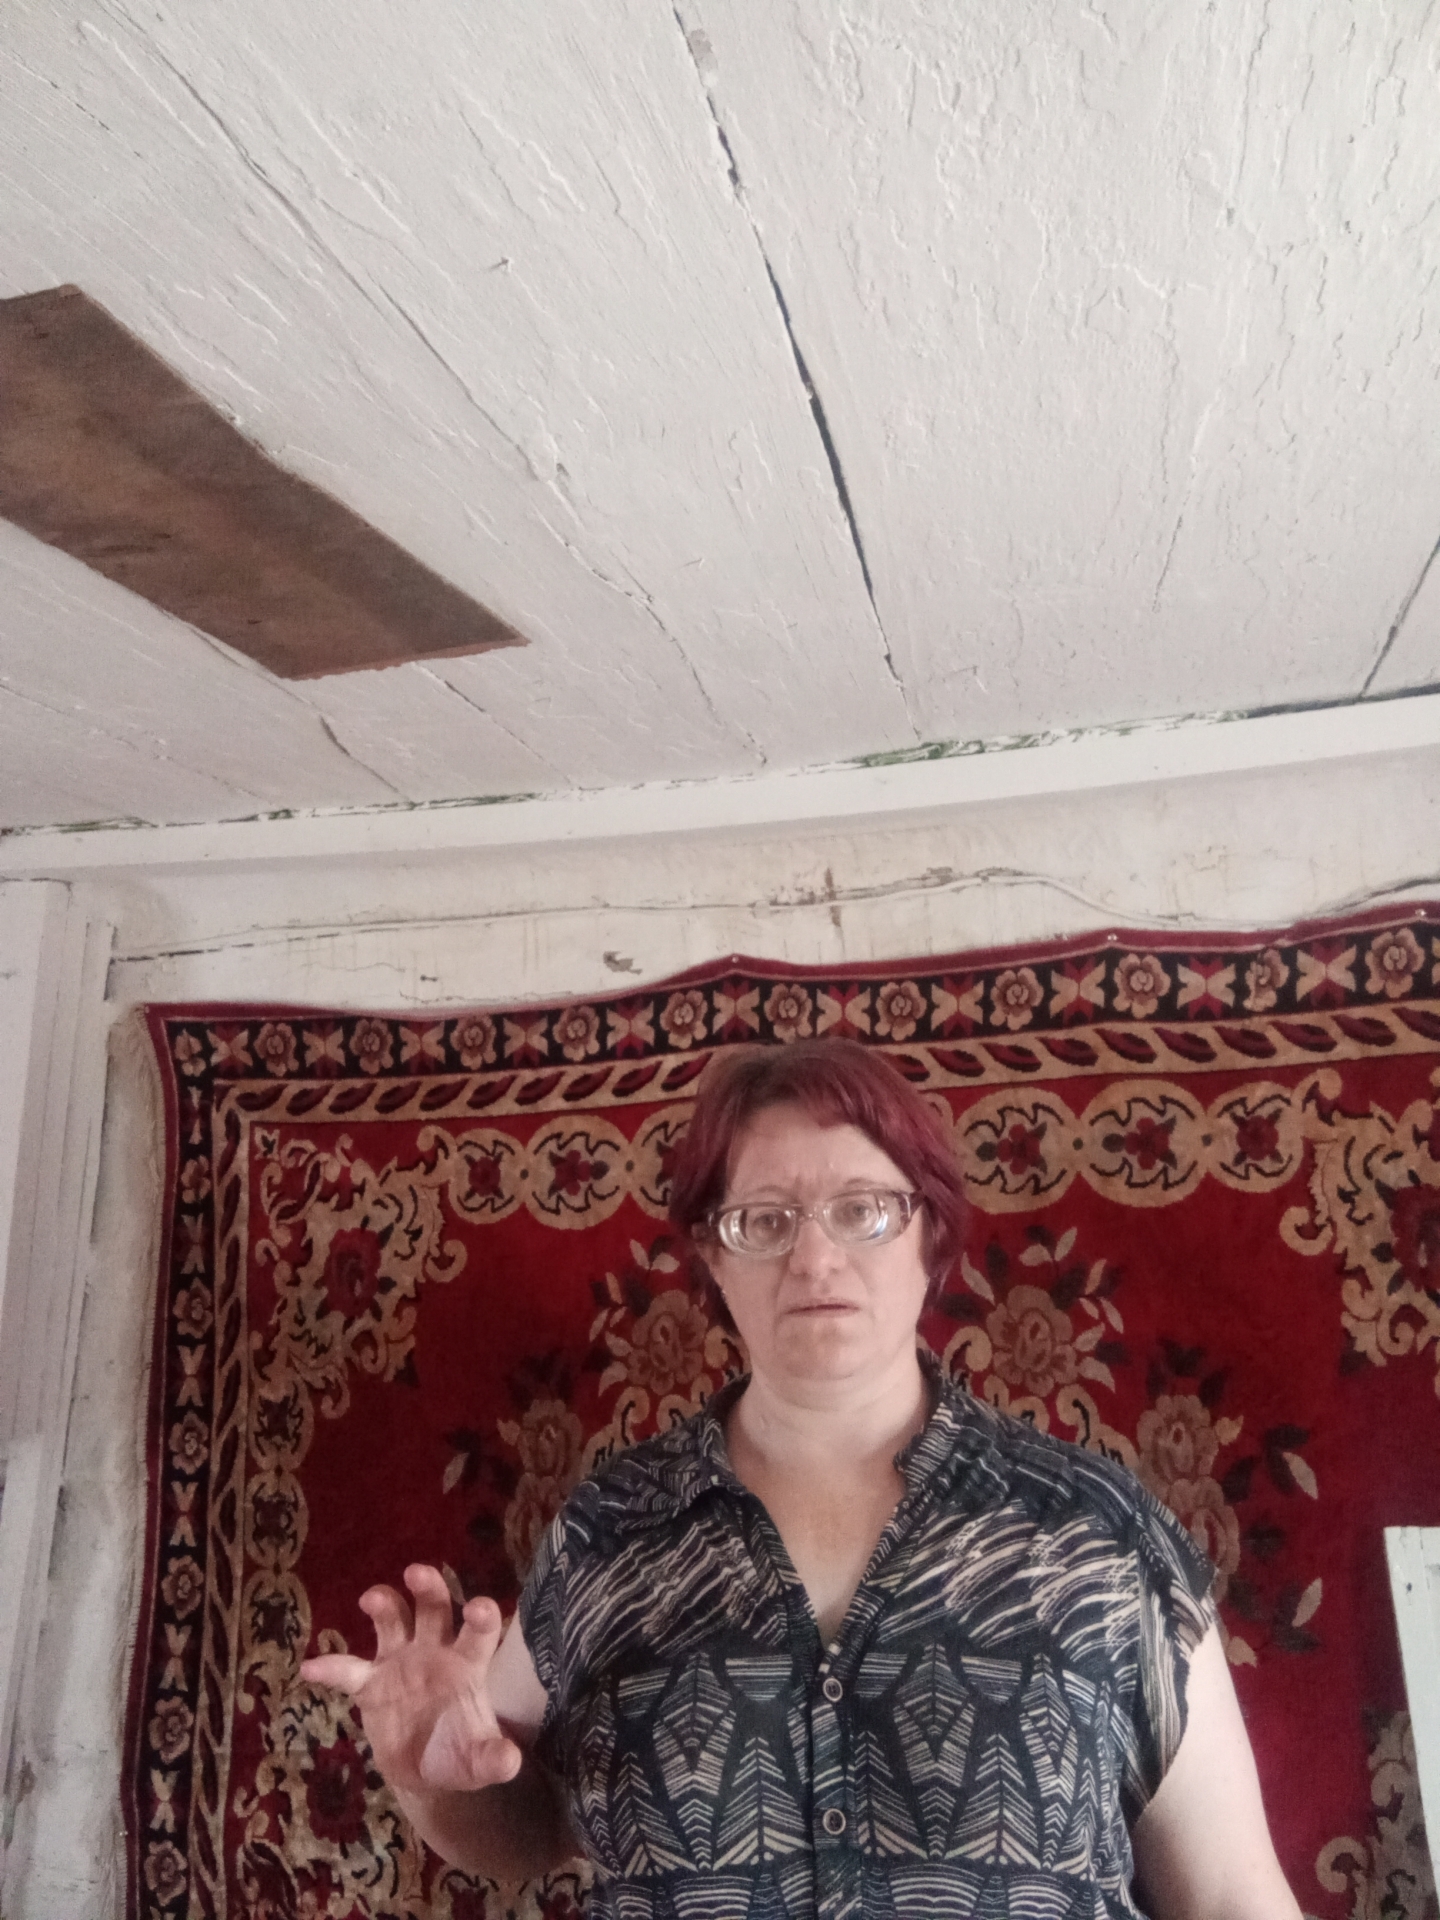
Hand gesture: grabbing